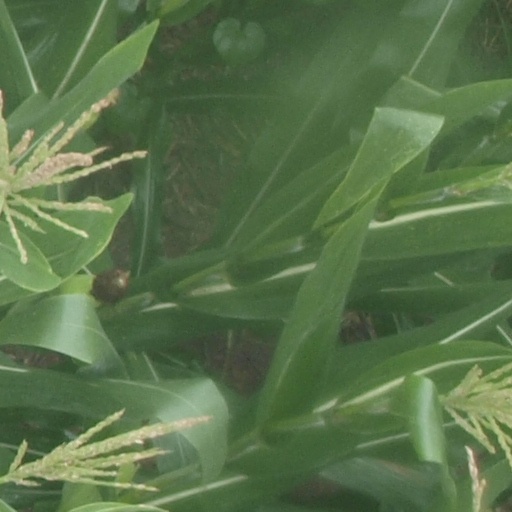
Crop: maize; corn